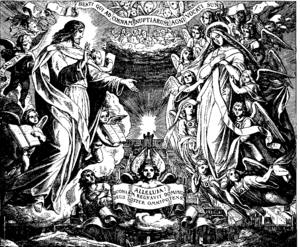
Gravure en bois pour «Die Bibel in Bildern», 1860."